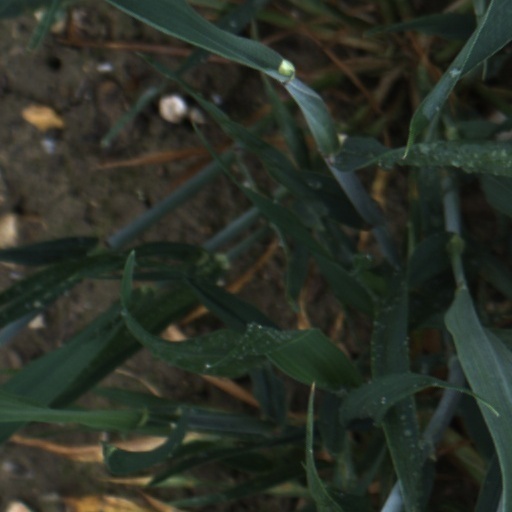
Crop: wheat